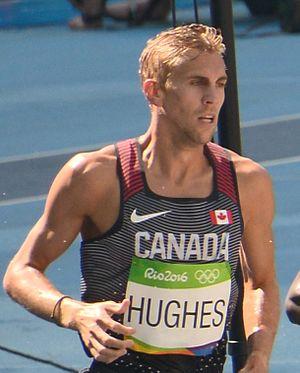
Matthew Hughes dans sa série de 3000m steeple aux jo de Rio, 2016
Matthew Hughes est un athlète canadien, spécialiste du 3 000 m steeple.